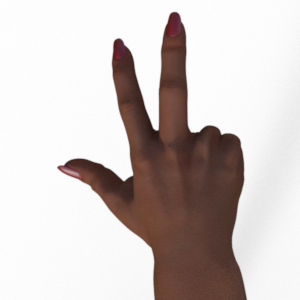
Label: scissors